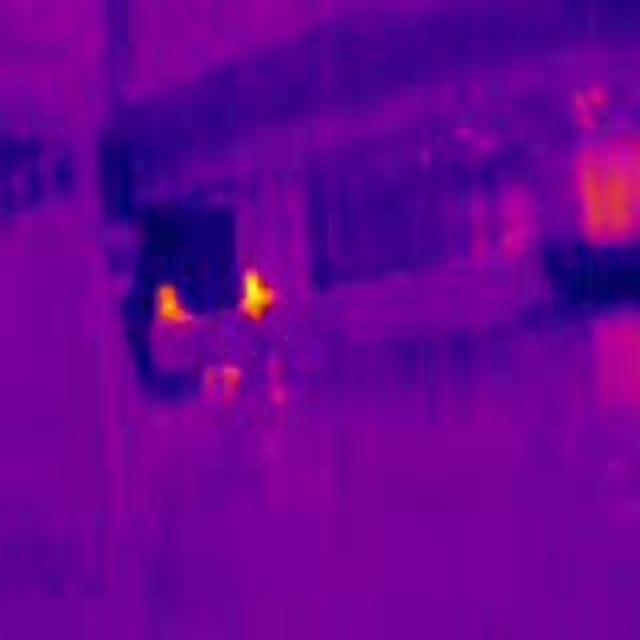
Detected objects:
label: person
label: person